Narita Wholesale Market

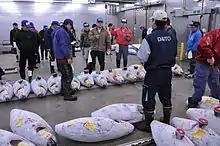
Tuna auction at the market, November 2009

The market opens most mornings (except Sundays, holidays and some Wednesdays). The tuna auction starts around 05:30. Most of the 200 shops in the market close by the early afternoon. Reservations are required to observe the tuna auctions.